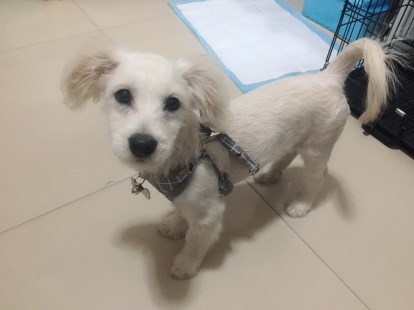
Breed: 3083-n000117-Bichon_Frise